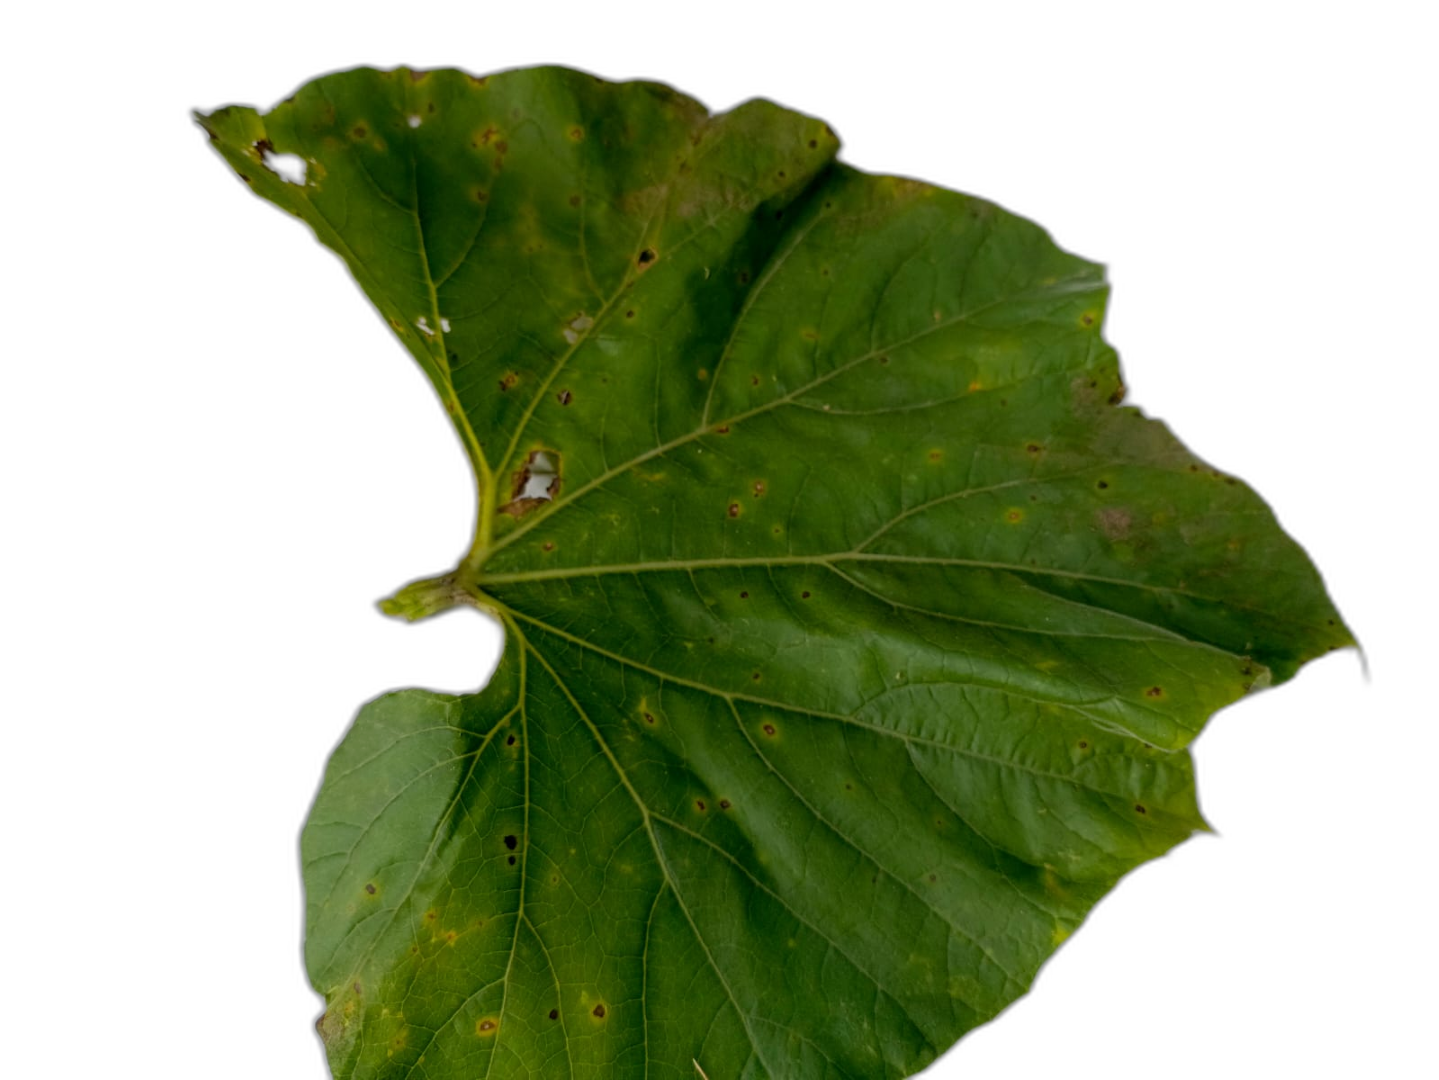
Crop: Bottle Gourd
Label: Alternaria_Leaf_Blight